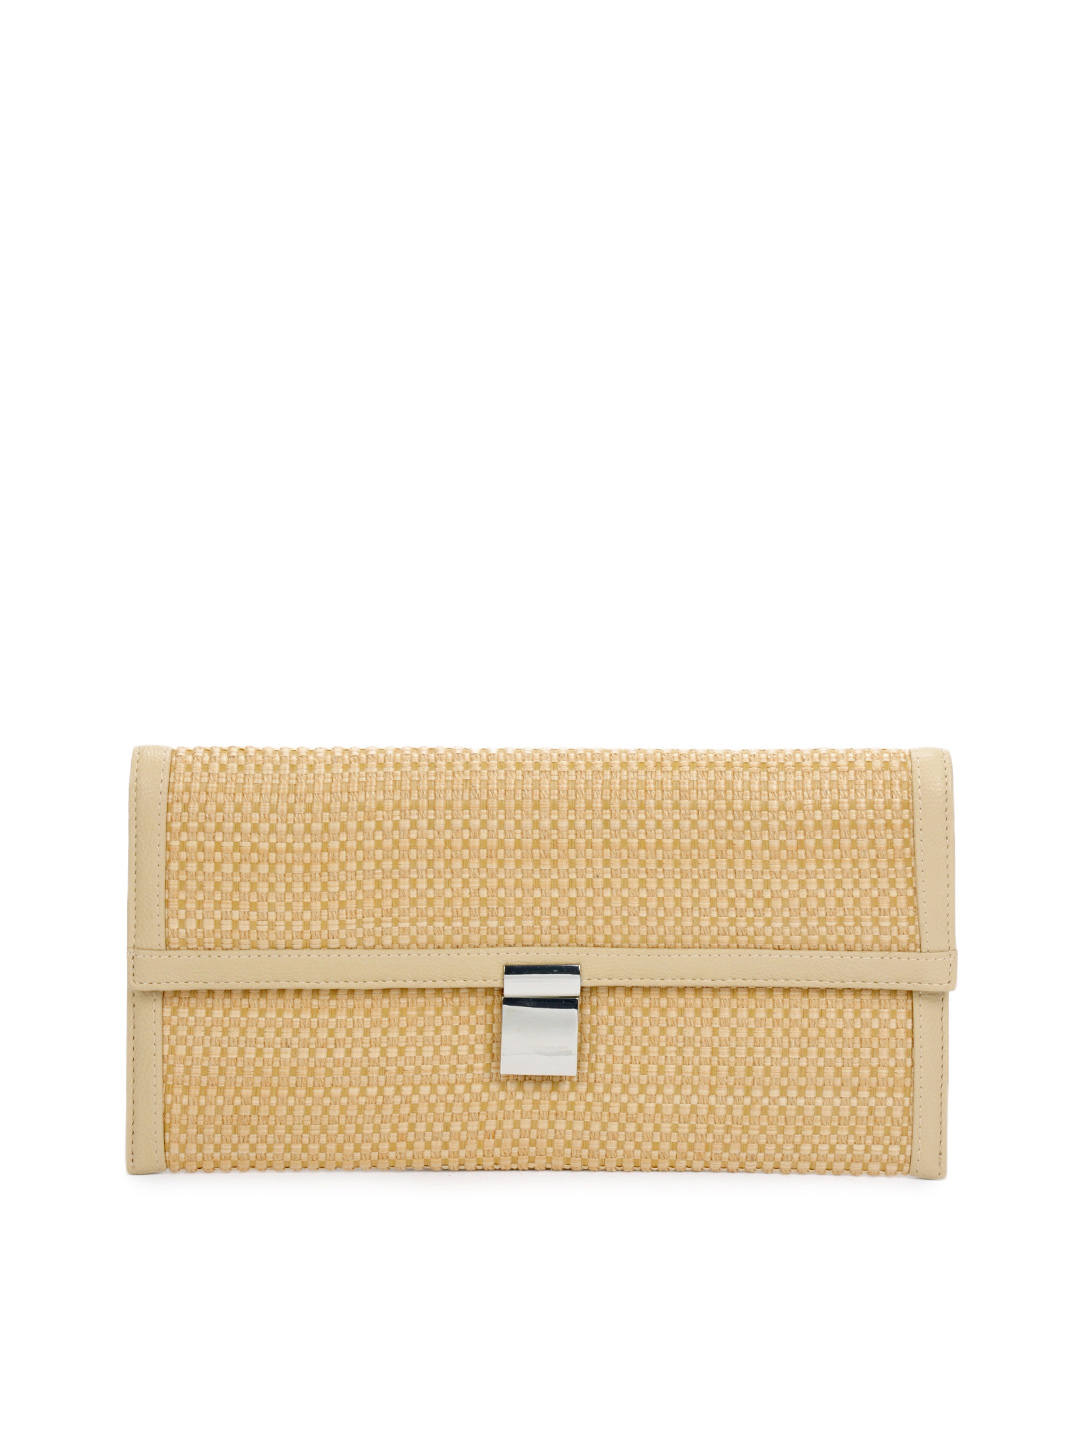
French Connection Women Beige Clutch
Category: Accessories / Bags / Clutches
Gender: Women
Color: Beige
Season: Summer 2012
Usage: Casual